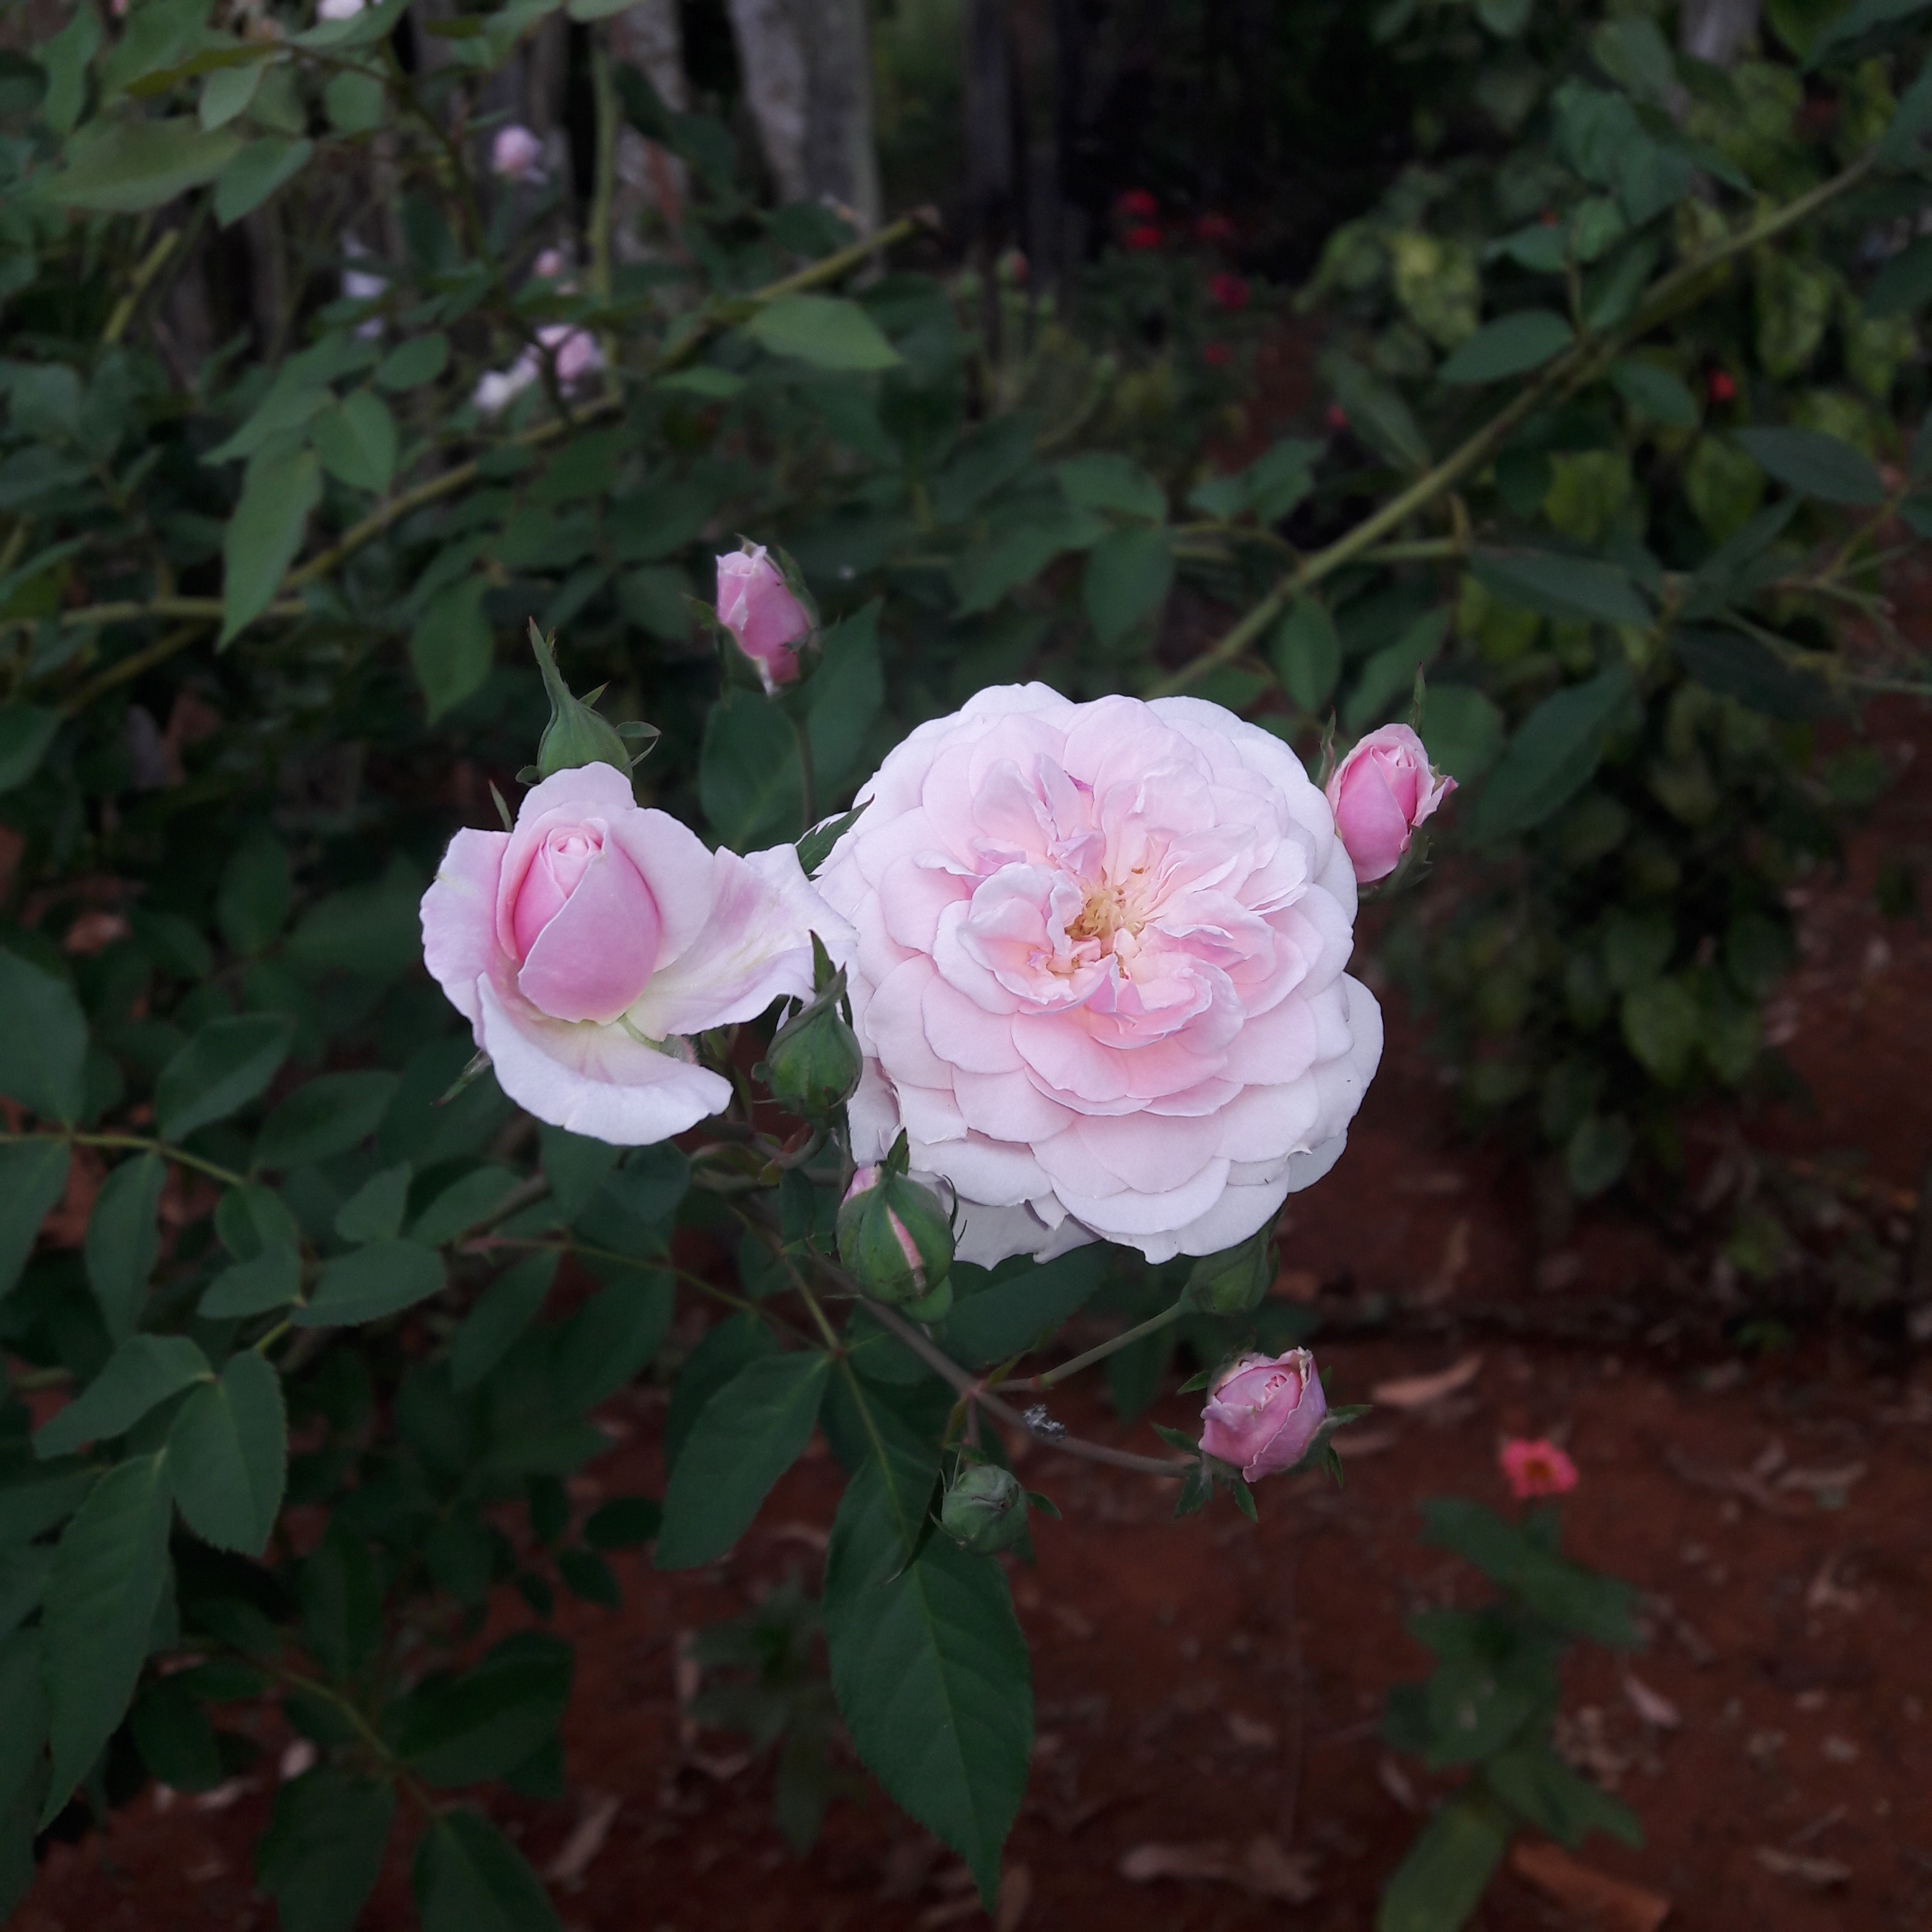
nature, blossom, plant, flower, petal, rose, flora, flowers, shrub, rosa, peony, floribunda, pink flower, color pink, flowering plant, garden roses, rose family, flower color pink, land plant, rosa centifolia, rose order